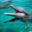
Label: dolphin